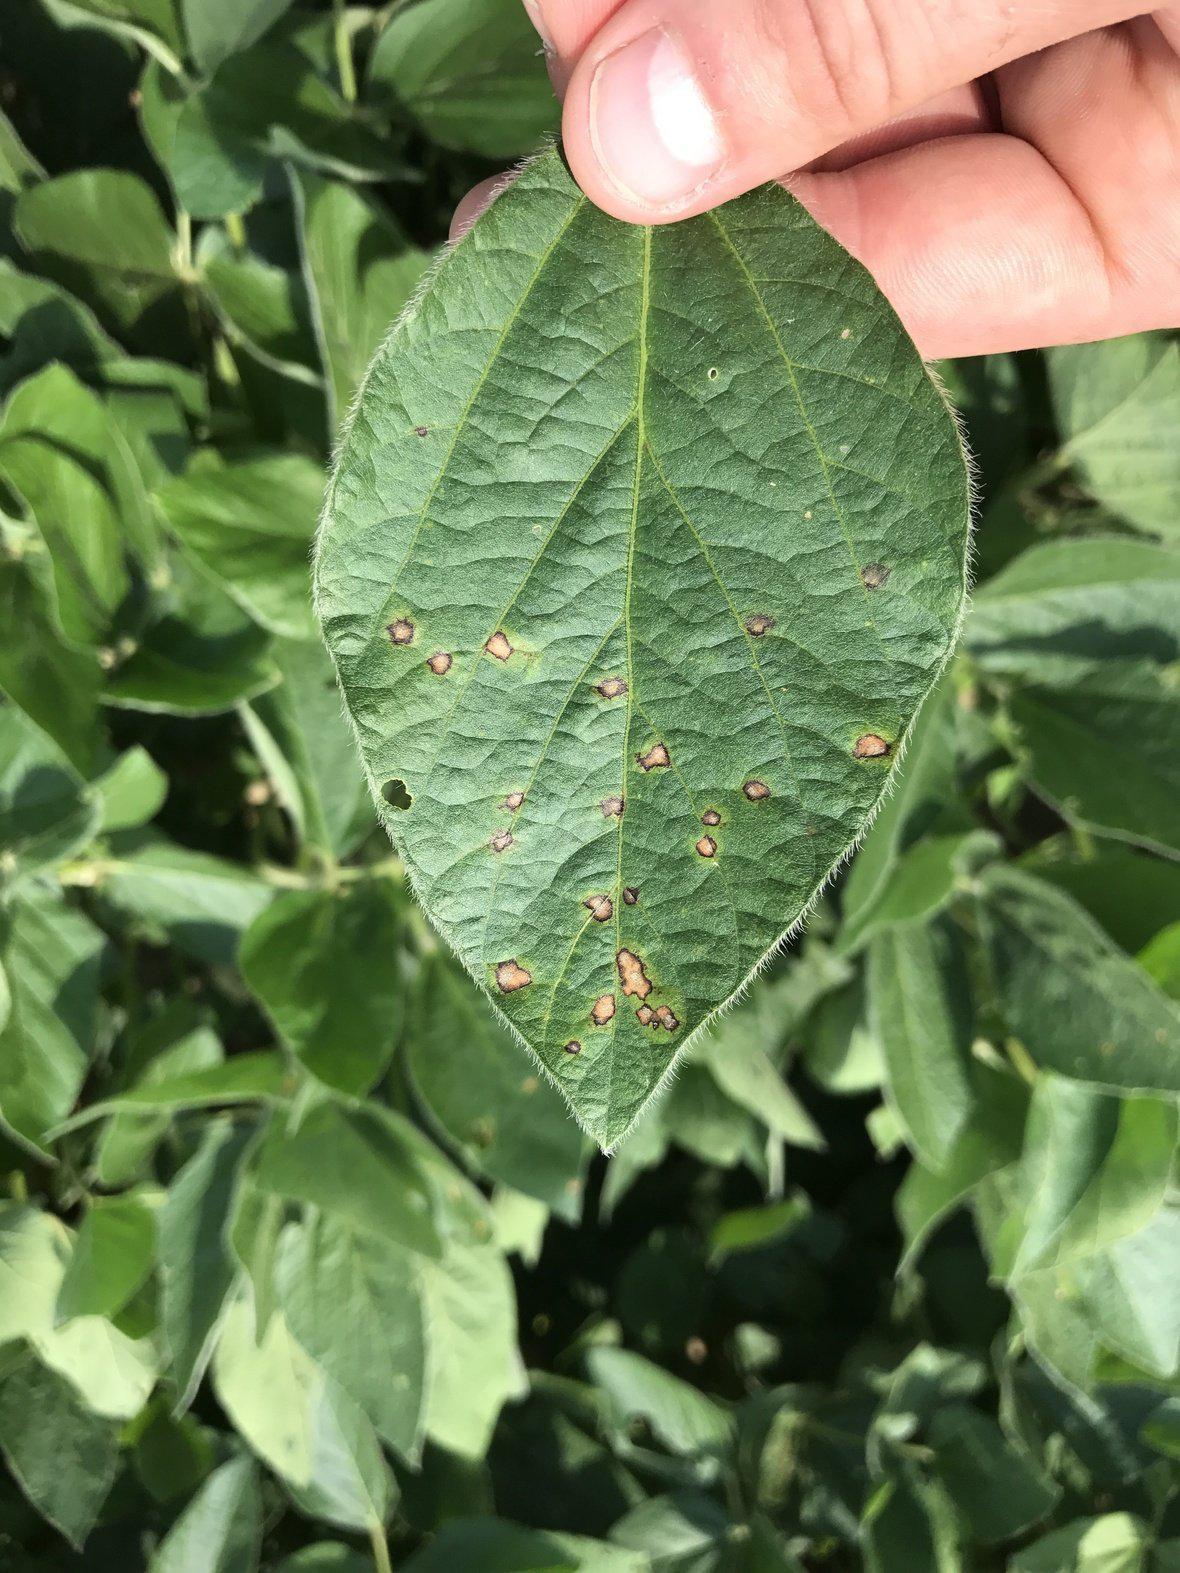
Plant: Soybean
Disease: soybean frog eye leaf spot